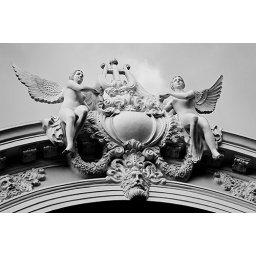
The facade of the opera house in Saigon.